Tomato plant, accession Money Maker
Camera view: vertical (180 deg); turntable rotation: 0 degrees
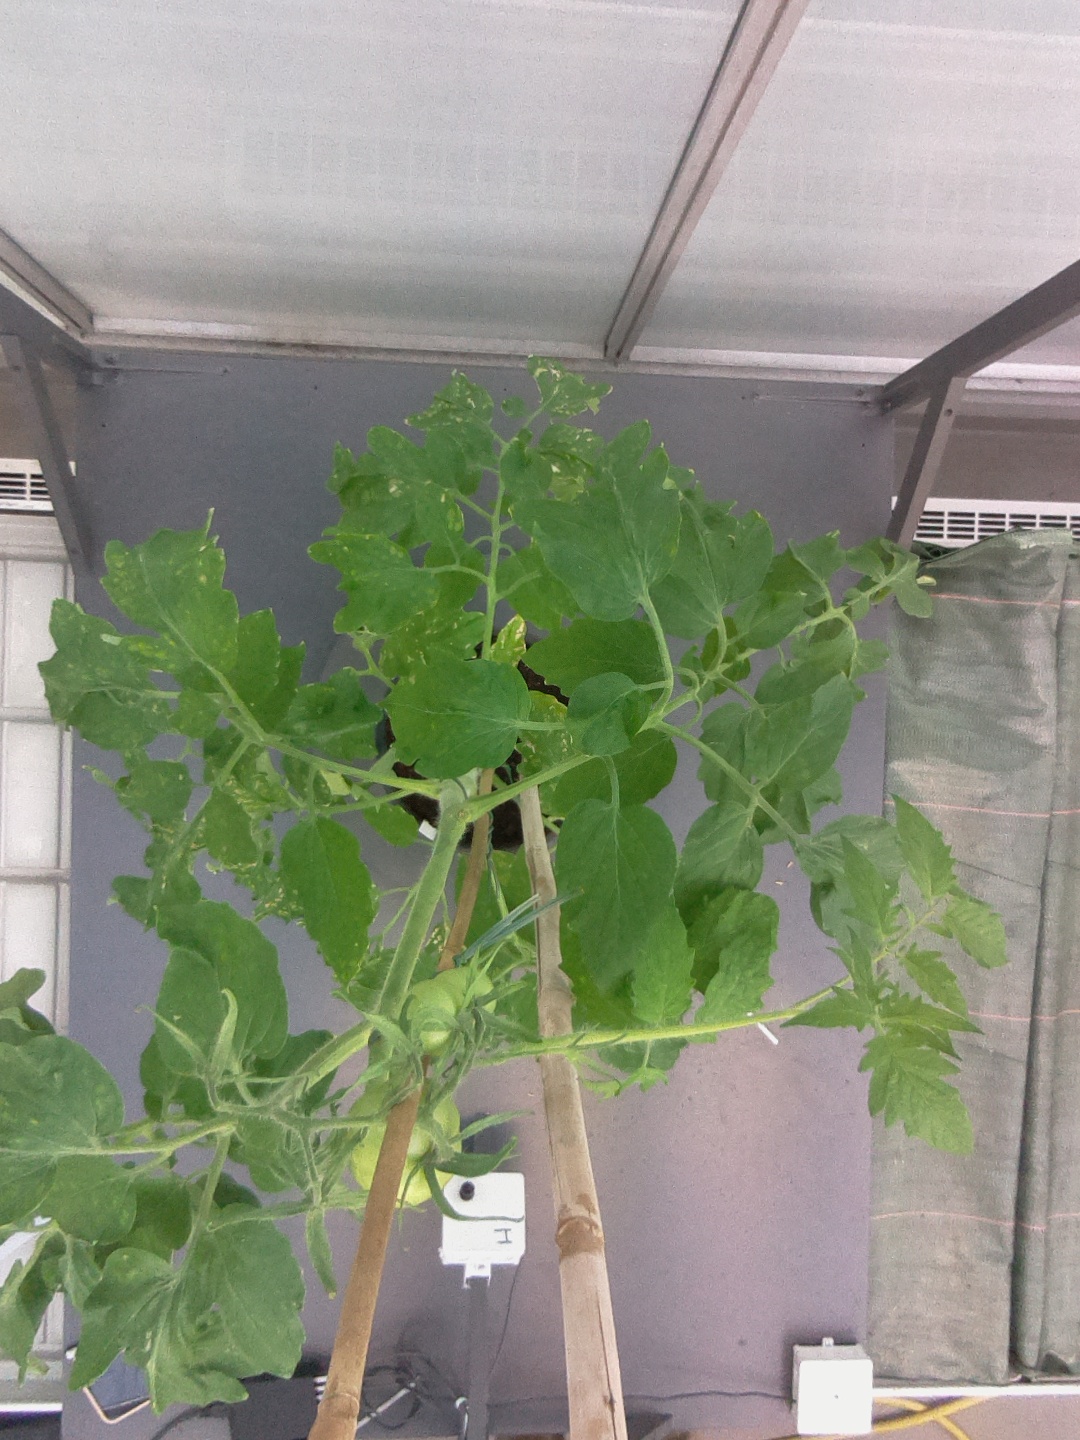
BBCH growth stage 72: 20%-30% of final fruit size